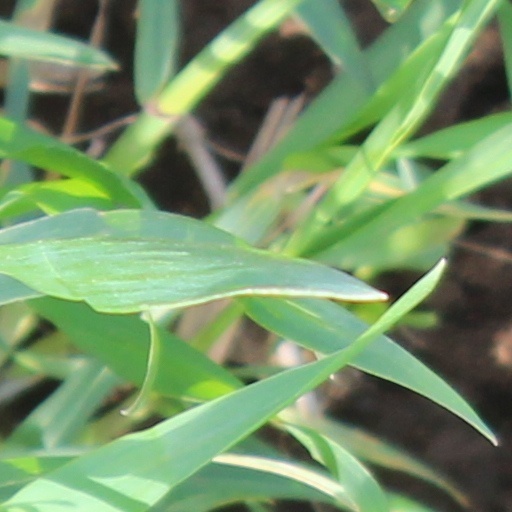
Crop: wheat